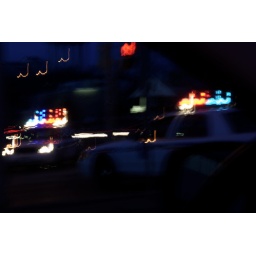
~ The boys in black ~